Danone

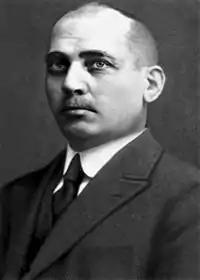
Isaac Carasso, founder of Danone

Danone S.A. is a French multinational food-products corporation based in Paris. It was founded in 1919 in Barcelona, Spain. It is listed on Euronext Paris, where it is a component of the CAC 40 stock market index. Some of the company's products are branded Dannon in the United States.